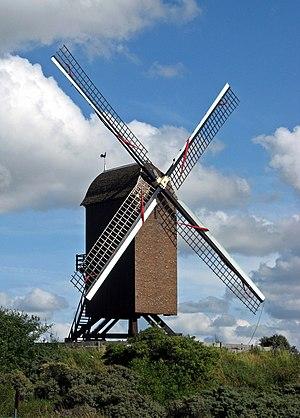
Cette page regroupe l'ensemble des monuments classés de la ville de Coxyde.
Le moulin de Coxyde ou le moulin sud de l'abbaye des Dunes est un moulin sur pivot à Coxyde. Le moulin date de 1773 et se trouvait à l'origine à Houthem, près de Furnes. La commune de Coxyde a acheté le moulin en 1952 et l'a placé au même endroit que l'un des deux moulins originaux de l'abbaye des Dunes. Une restauration a été achevée en 1984. Pour faire fonctionner le moulin, une force de vent de 4 Beaufort est requise. Le moulin broie environ 150 kg de céréales par heure. La farine est utilisée pour fabriquer du pain dans 3 boulangeries à Coxyde.